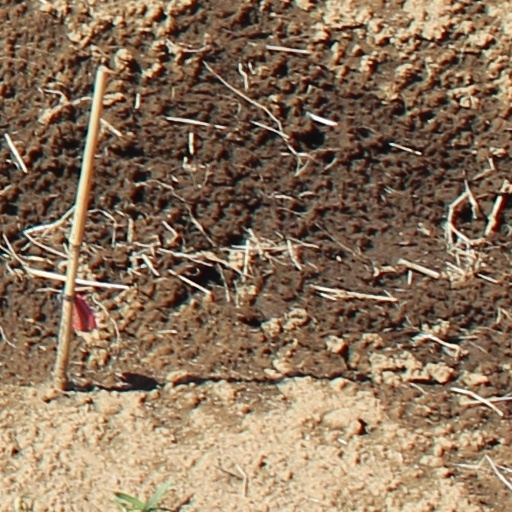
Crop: wheat